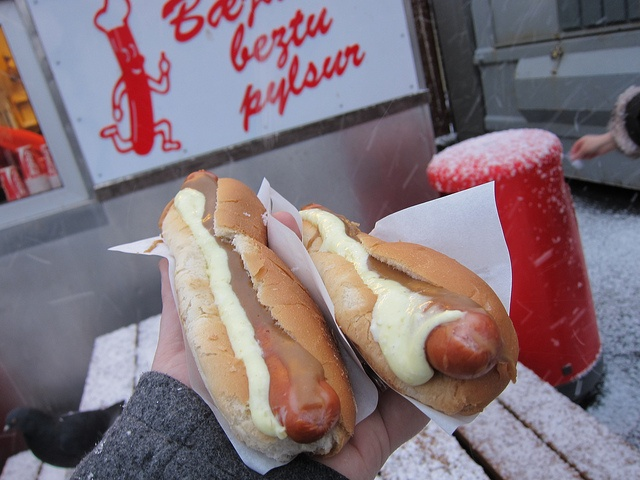
A hand holding two hot dogs inside of buns.
Someone holding two foot long hot dogs while standing outside in the snow
A person is holding two hot dogs in buns.
a person is holding  two hot dogs and a red trash can
Two large hot dogs with a white condiment spread on them.